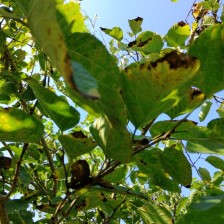
Variety: WhiteKing